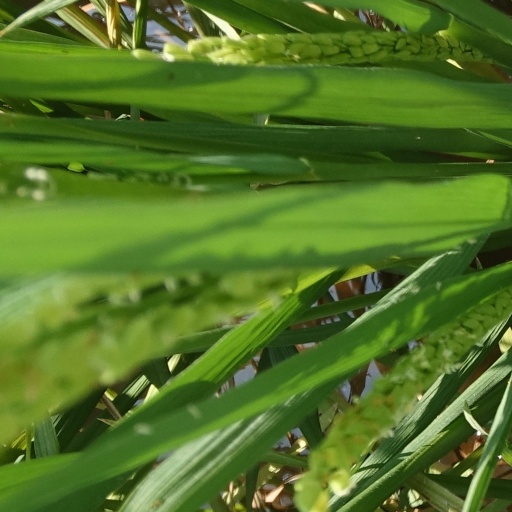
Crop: rice